Ramesses II

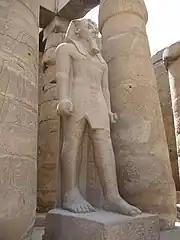
Colossal Statue of Ramesses II in the first peristyle court at Luxor

During the reign of Ramesses II, the Egyptians were evidently active on a stretch along the Mediterranean coast, at least as far as Zawyet Umm El Rakham, where remains of a fortress described by its texts as built on Libyans land have been found. Although the exact events surrounding the foundation of the coastal forts and fortresses is not clear, some degree of political and military control must have been held over the region to allow their construction.